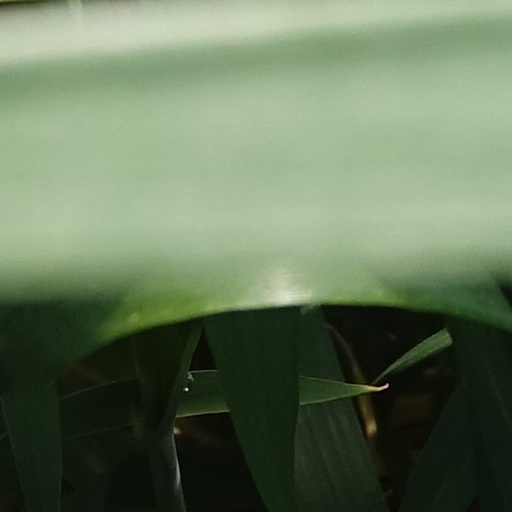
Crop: wheat